Matchbox (brand)

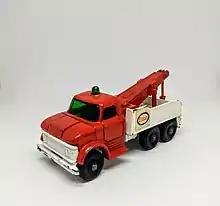
A Lesney-era Matchbox "Ford Heavy Wreck Truck" in Esso livery

In the earliest years of the regular, or "1-75" series – well before the series actually numbered 75 models – Lesney was marketed/distributed by Moko (itself named after its founder, Moses Kohnstam). Boxes in that era mentioned this, with the text "A Moko Lesney" appearing on each. Lesney gained its independence from Moko in 1959 by buying out Moko's share in the joint enterprise, leading to a period of growth, both in sales and in size. Early models did not feature windows or interiors, were made entirely of metal, and were often about 2" (5 cm) in length. By 1968, Matchbox was the biggest-selling brand of small die-cast model cars worldwide. By this time, the average model in their collection featured plastic windows, interiors, tyres (often with separate disc wheels), and occasional accessories; spring suspensions; opening parts; and was about 3" (7 cm) long. Some even featured steering, including the pressure-based AutoSteer system debuting in 1969. The line was very diverse, including lorries, buses, tractors, motorcycles, and trailers as well as standard passenger cars.